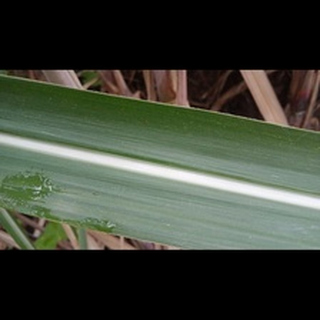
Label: healthy_sugarcane